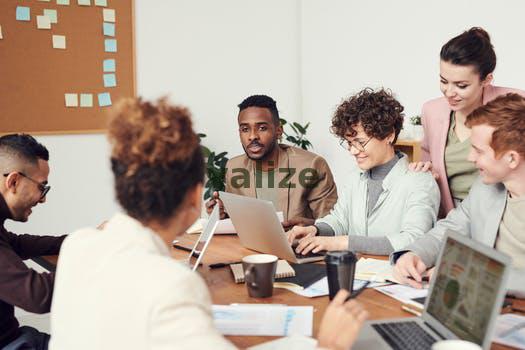
Label: Watermark